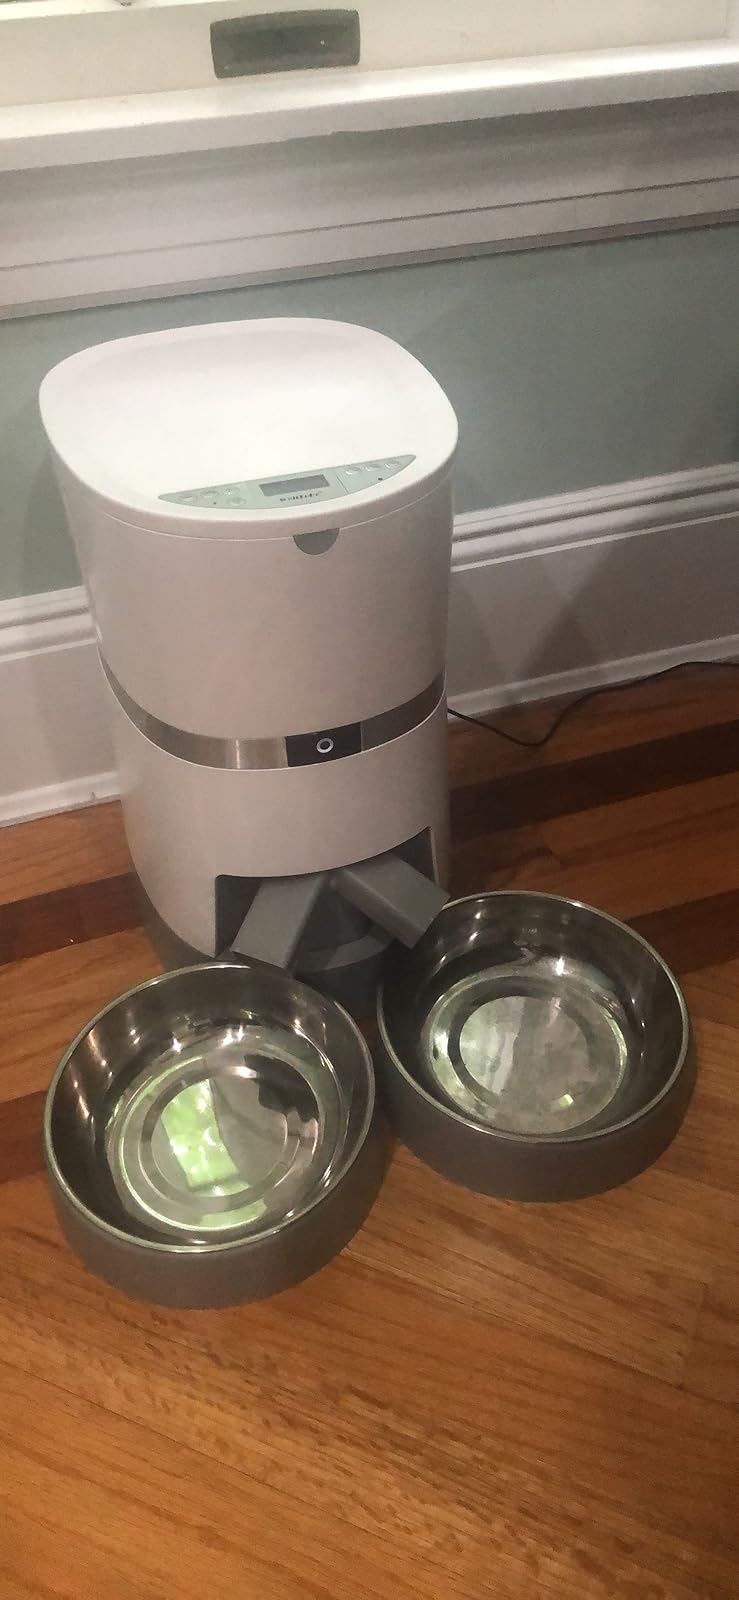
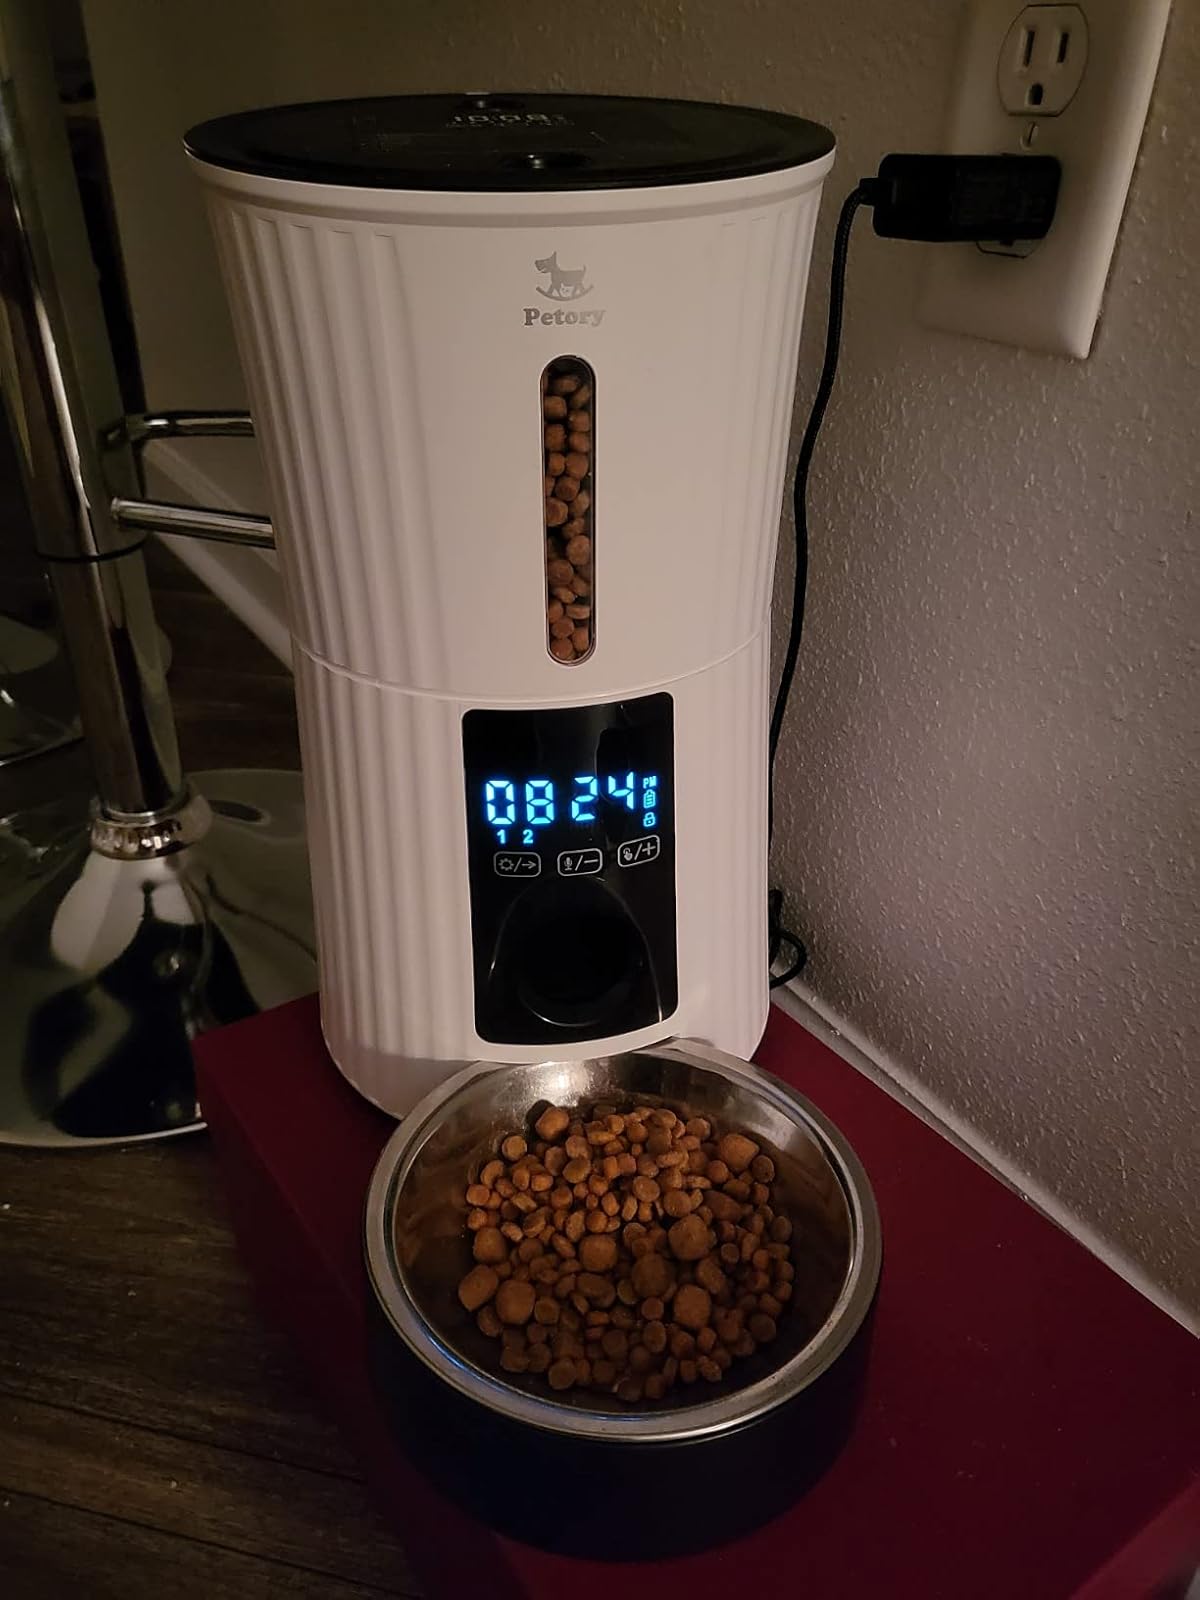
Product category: items_feeder
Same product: no